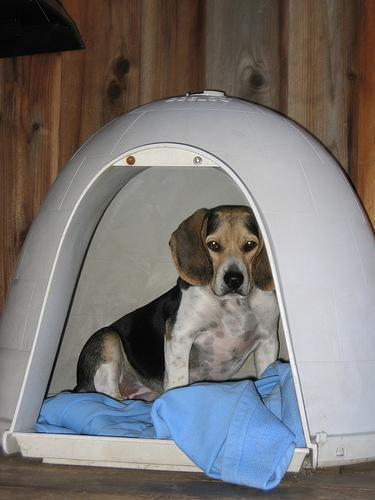
beagle